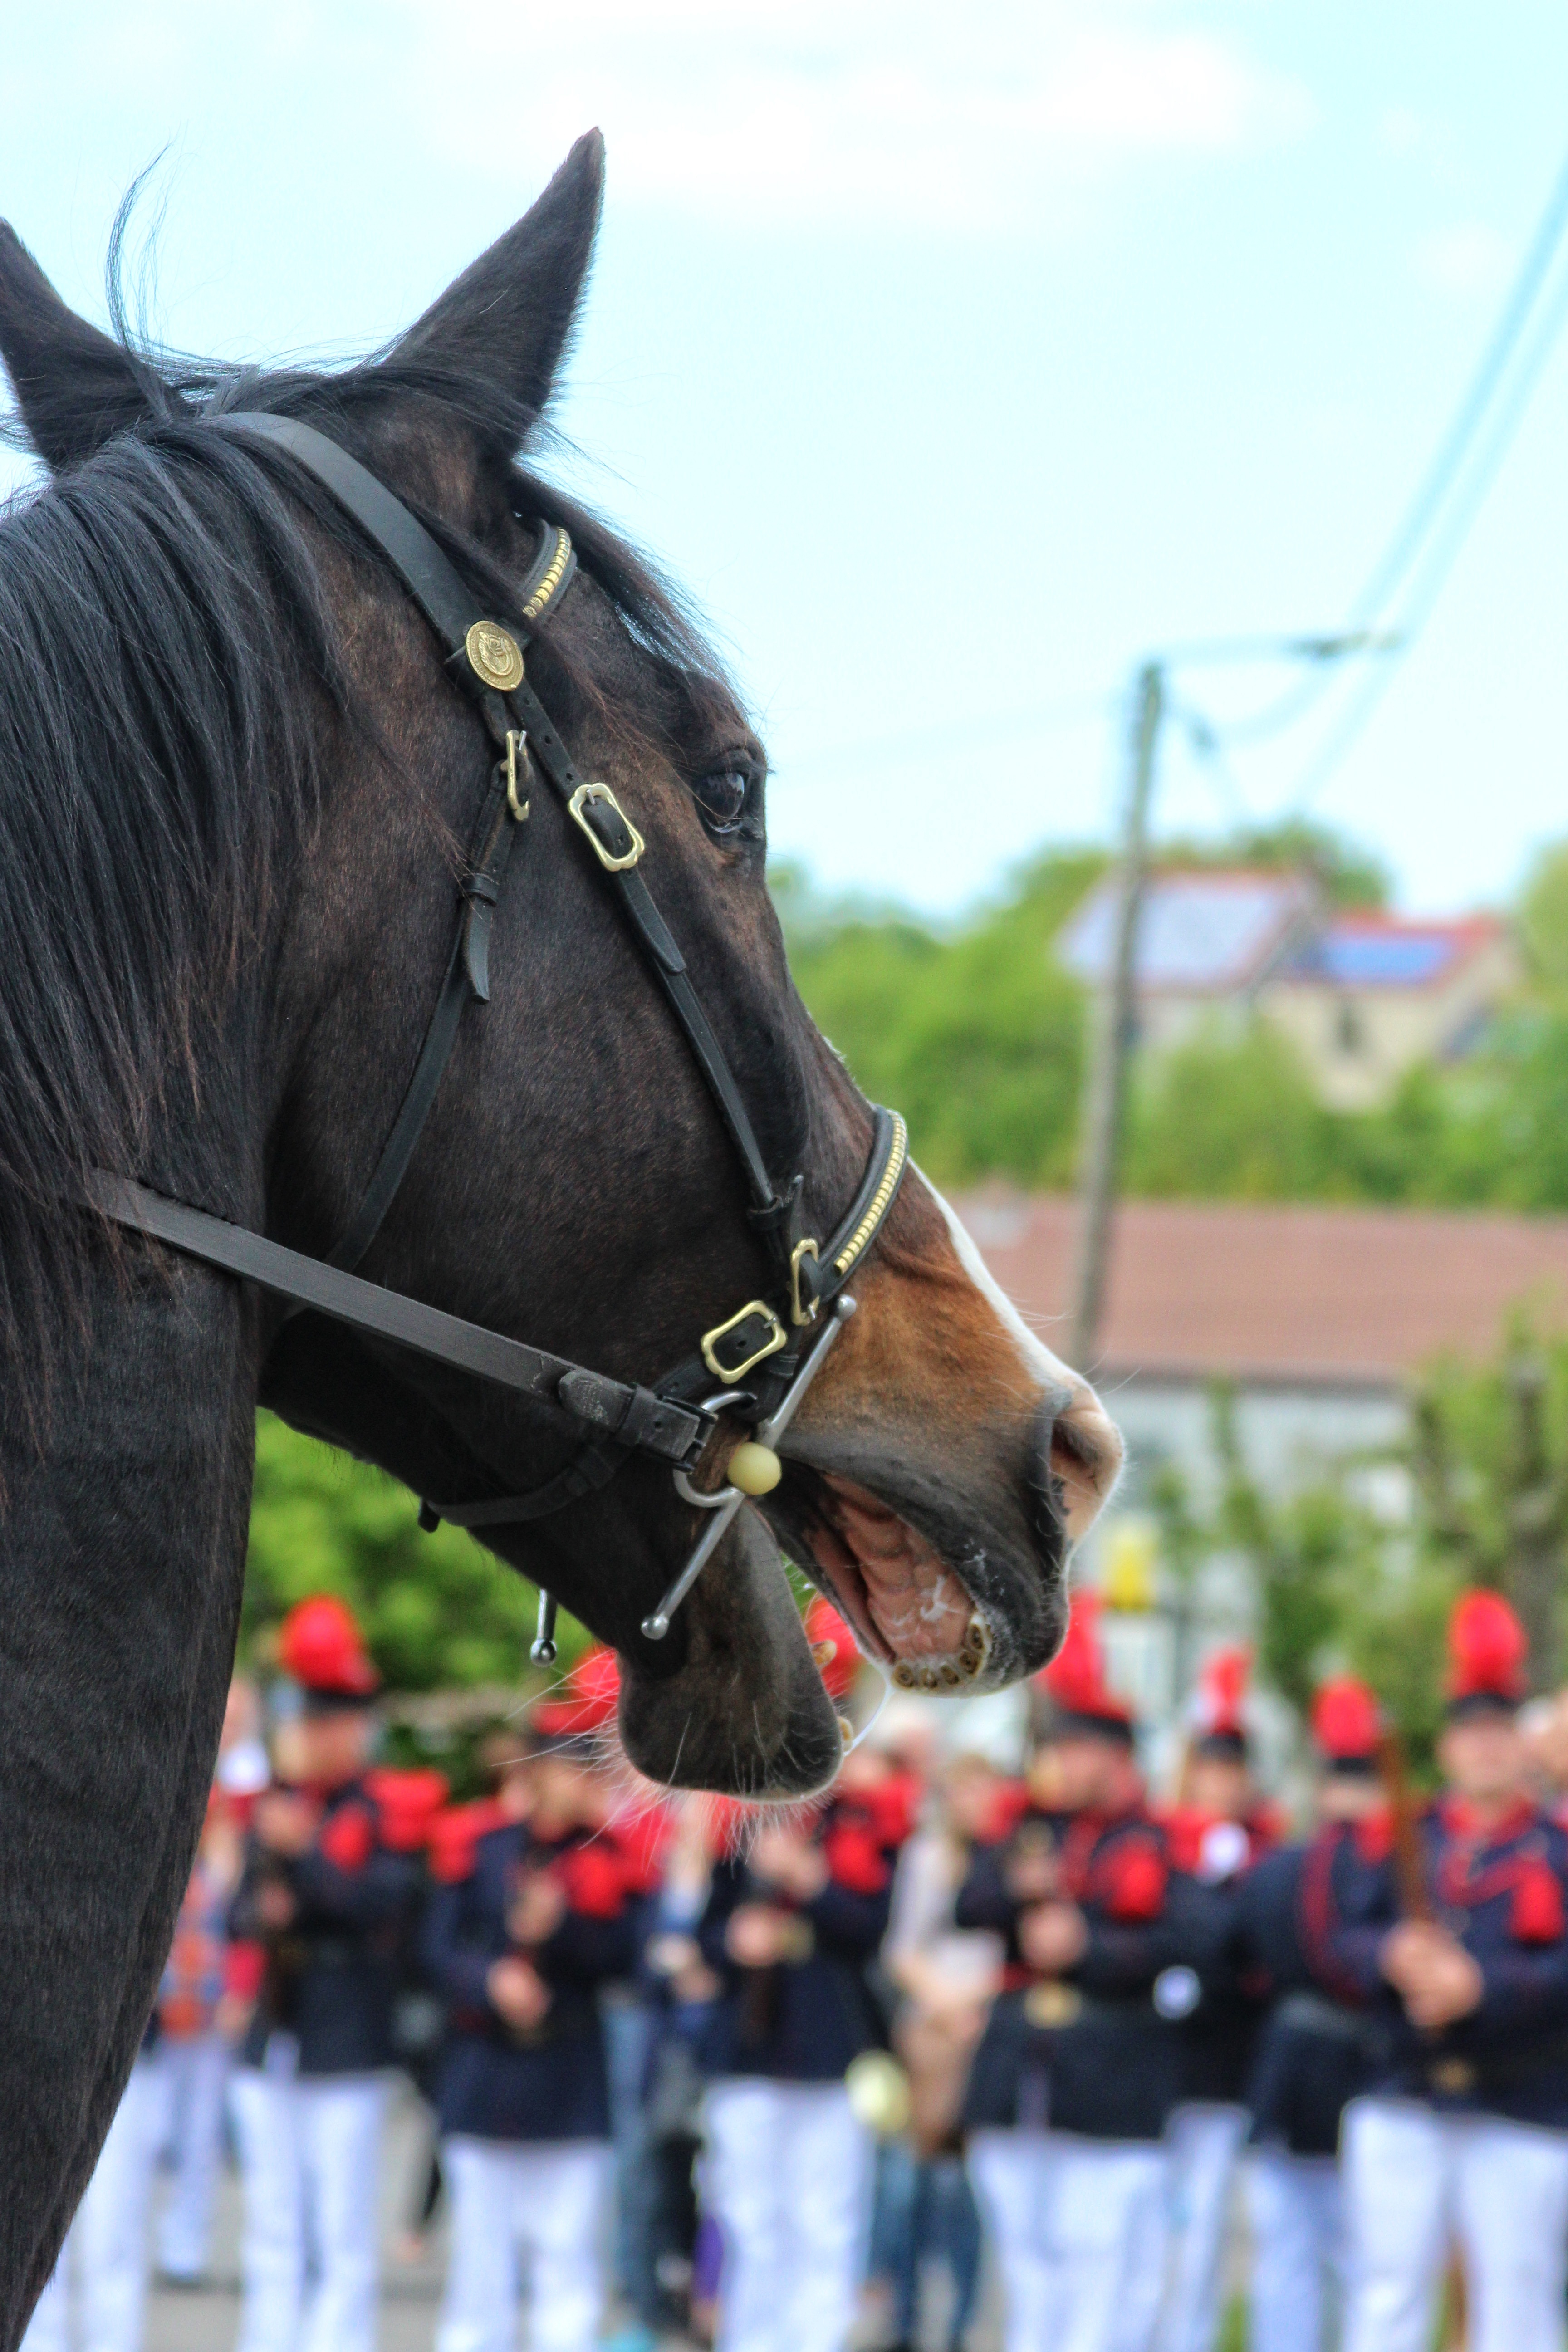
horse, mammal, stallion, mane, belgium, bridle, vertebrate, mare, jockey, napoleon, folklore, halter, equestrianism, pack animal, gerpinnes, holy rolende, horse like mammal, horse harness, animal sports, english riding, equestrian sport